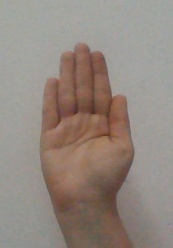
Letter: seen